The Voice of Albania (newspaper)

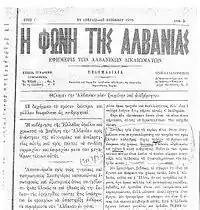
Front page of "Η φωνή της Αλβανίας" issue, October 18, 1879

The Voice of Albania, , was a newspaper published in Athens, Kingdom of Greece, from September 1879 to mid-1880.